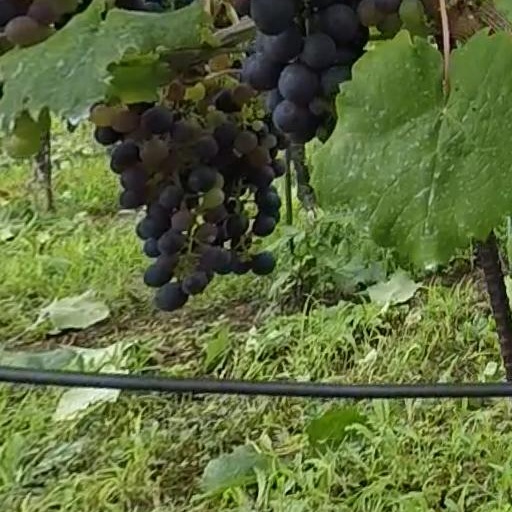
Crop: grape